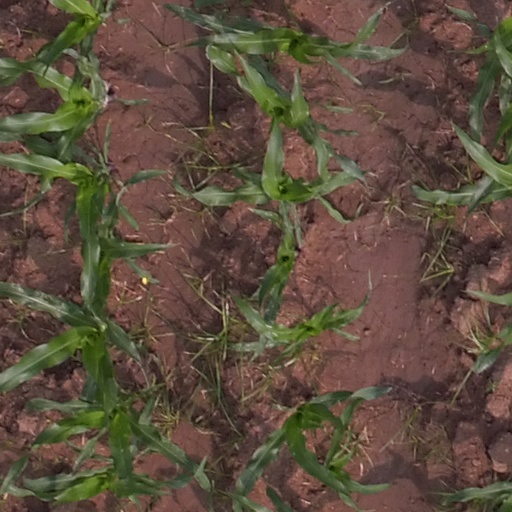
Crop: maize; corn